Helicopter Transport Wing 64

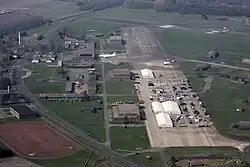
Ahlhorner Heide Air Base, last home of Helicopter Transport Wing 64

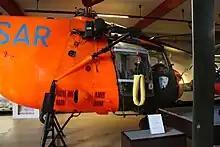
Bristol Sycamore of Helicopter Transport Wing 64

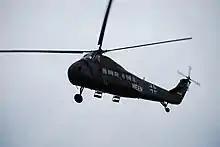
Sikorsky H-34

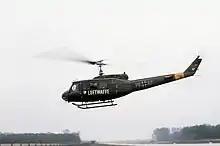
Bell UH-1D of Helicopter Transport Wing 64 in 1984

Helicopter Transport Wing 64 was a wing of the German Air Force ("Luftwaffe"). The wing was founded in 1966 and at the time of its disbanding based at Ahlhorner Heide Air Base which is situated in the southern suburbs of Ahlhorn in Lower Saxony, Germany.